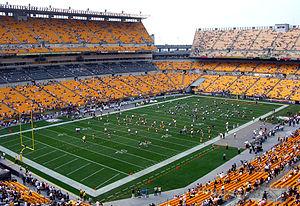
Heinz Field, domicile des Steelers de Pittsburgh, Pittsburgh, PA, USA
L'International Champions Cup 2018 est la sixième édition de ce tournoi amical international de pré-saison. Il s'est déroulé entre le 20 juillet et le 11 août 2018.
Le Heinz Field est un stade de football américain situé au bord de l'Allegheny River en face du centre des affaires de Pittsburgh, en Pennsylvanie. Le stade est principalement utilisé pour les matchs de football américain mais on y organise parfois des concerts et des matchs de soccer.
Cet article est une liste des stades actuels de la Ligue nationale de football, classés par capacité, par emplacement, par année d'utilisation et par équipe. Bien que la Ligue nationale de football compte 32 équipes, il n'y a que 31 stades à plein temps, car les Giants de New York et les Jets de New York partagent le stade MetLife. Ce nombre devrait diminuer à 30 lorsque les Rams de Los Angeles et les Chargers de Los Angeles commenceront à partager le SoFi Stadium en 2020.